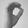
ASL letter: O